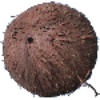
Label: cocos